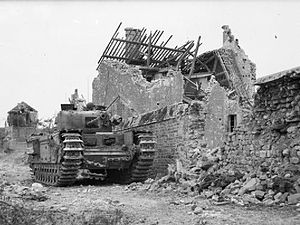
Slaget om Caen / Slaget om Caen / Operation Spring
En Churchill kampvogn i Maltot, 26. juli 1944.
Slaget om Caen fra juni til august 1944 var et slag mellem de vestallierede, fortrinsvis briter og canadiere, og tyske tropper under Operation Overlord.